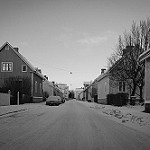
Label: B & W